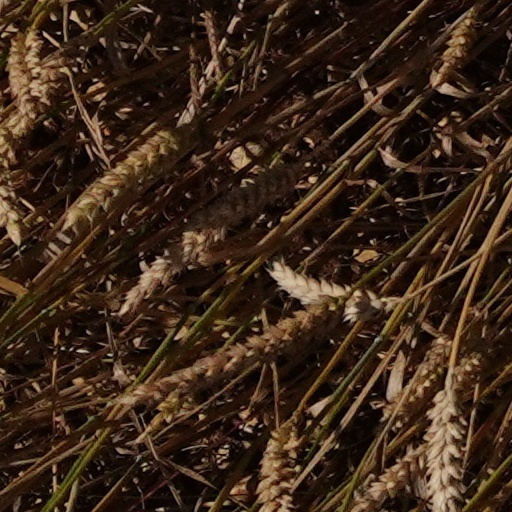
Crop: wheat